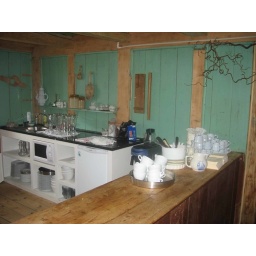
The kitchen corner in the house